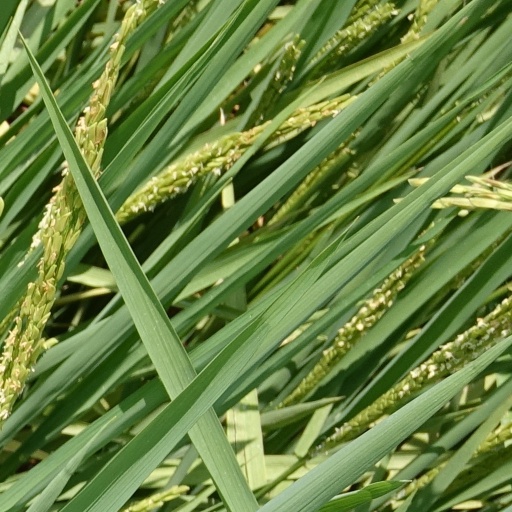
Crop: rice